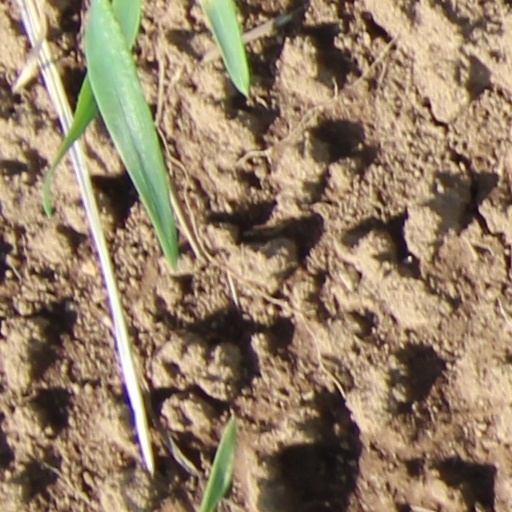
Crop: wheat